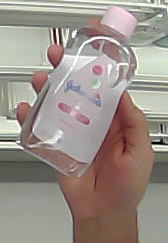
Product: johnson_baby